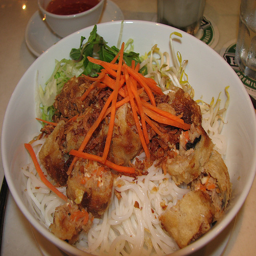
Food in a bowl with carrots and drinks around it
A plate of food: meat, noodles, sprouts, carrots and salad
Healthy foods being used to create a dinner dish.
Asian noodles, cut up egg roll with greens and carrots in a white bowl.
A bowl of pasta, carrots, egg roll and cabbage.